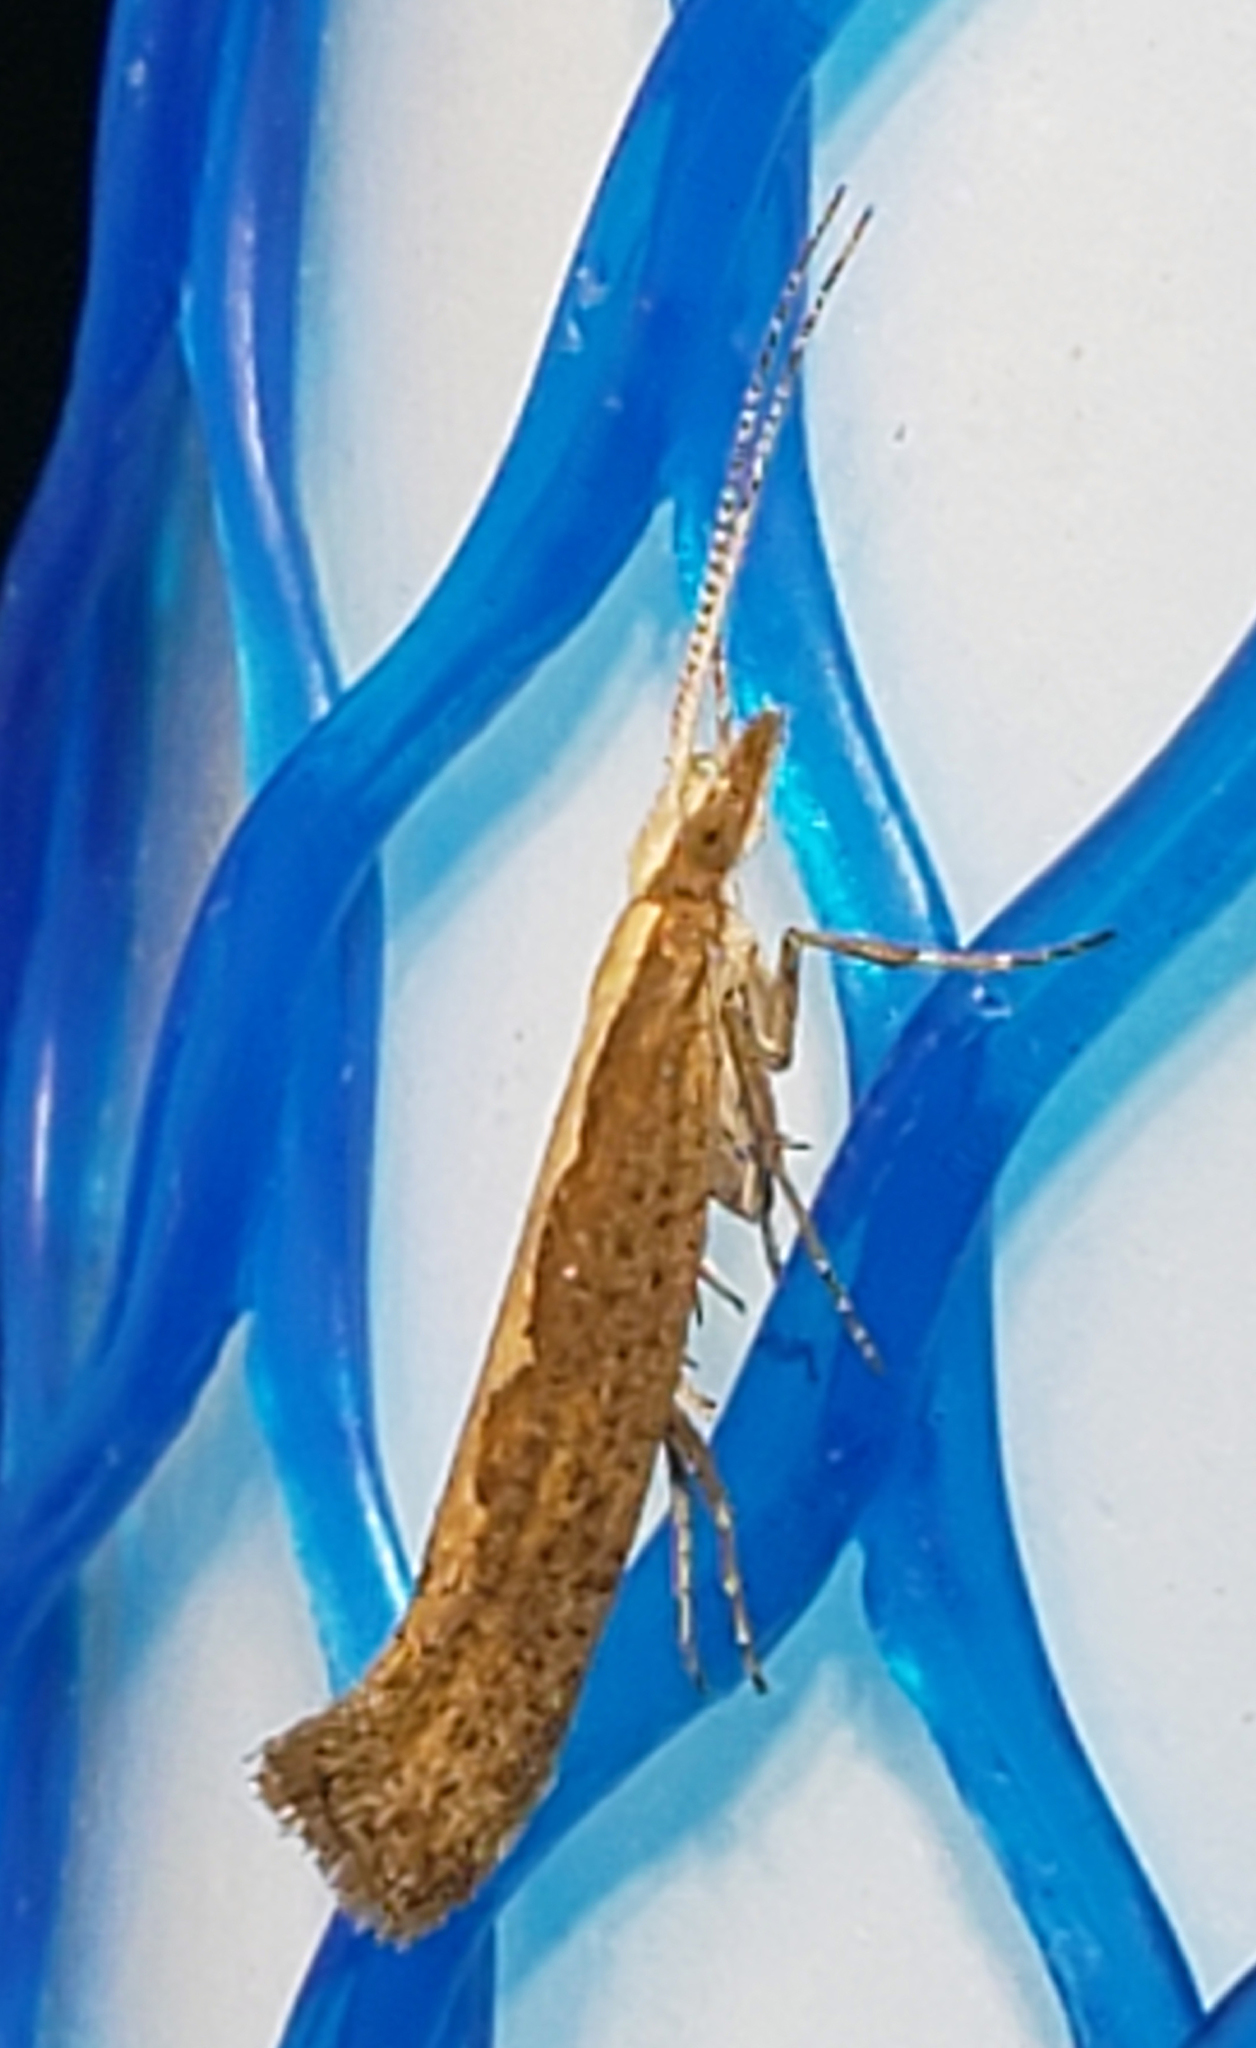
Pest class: diamondback_moth